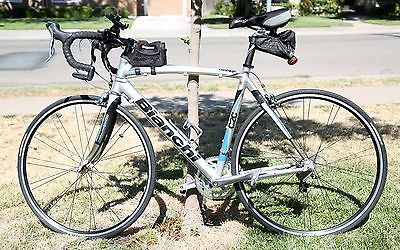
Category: bicycle